Battle of Praça da Sé

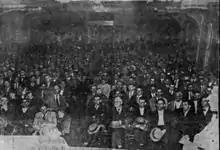
Anti-integralist conference held on November 14, 1933, in the hall of the União das Classes Laboriosas.

Conflicts between anti-fascists and integralists had been ongoing since 1933. One of the first-recorded conflicts took place during an Anti-Integralist conference that was organized by the Center for Social Culture (CCS) on November 14, 1933, and with the participation of representatives from several left-wing political activists, such as socialist Carmelo Crispino, anarchist Hermínio Marcos and a representative of the newspaper "O Homem Livre". About 1,000 people attended the event, which was held at the União das Classes Laboriosas hall. Some integralists tried to disrupt the conference but when they noticed the amount of anti-fascist activists there, they withdrew and began to look for reinforcements in the vicinity, and a group of workers repelled them.